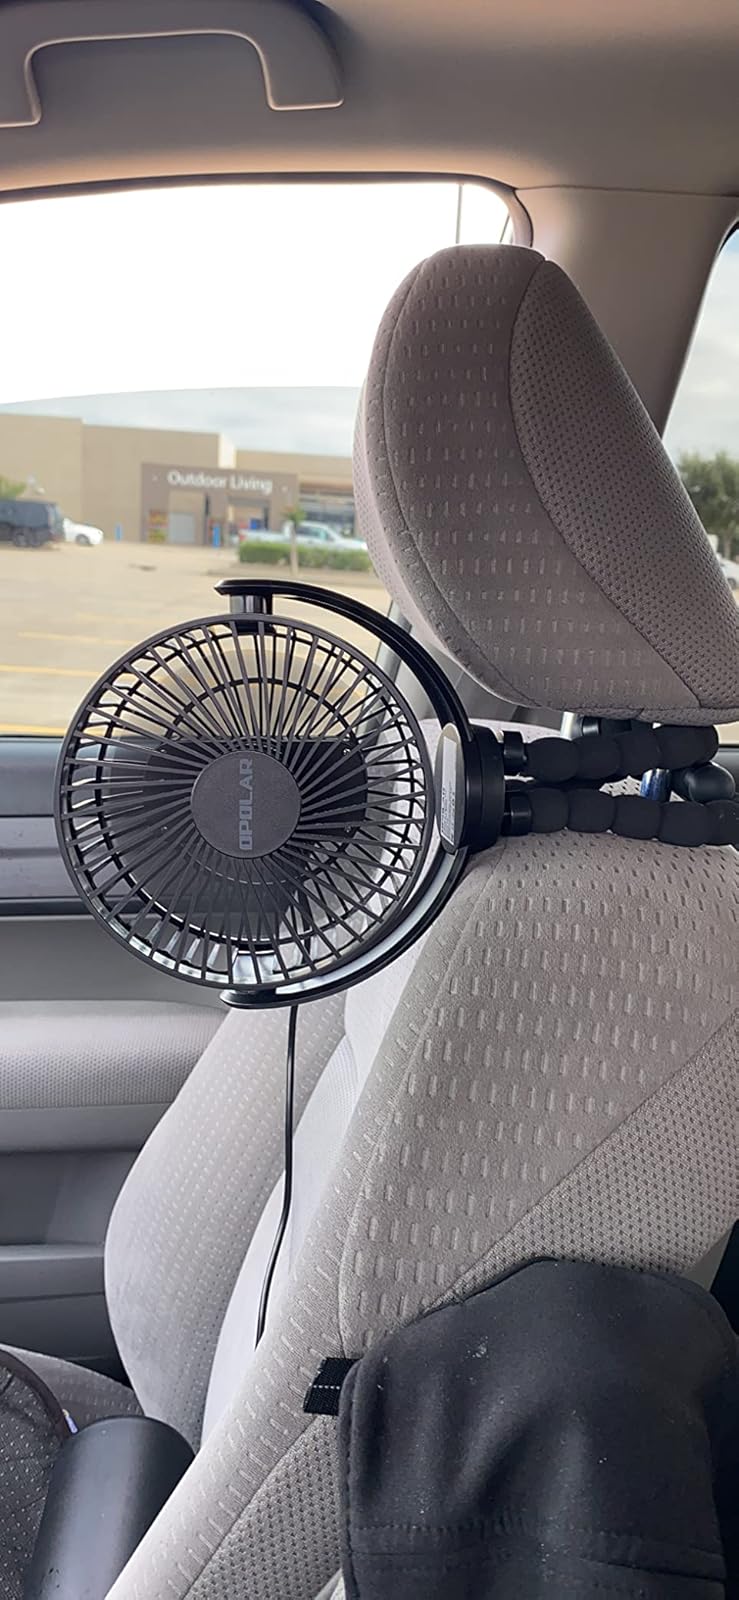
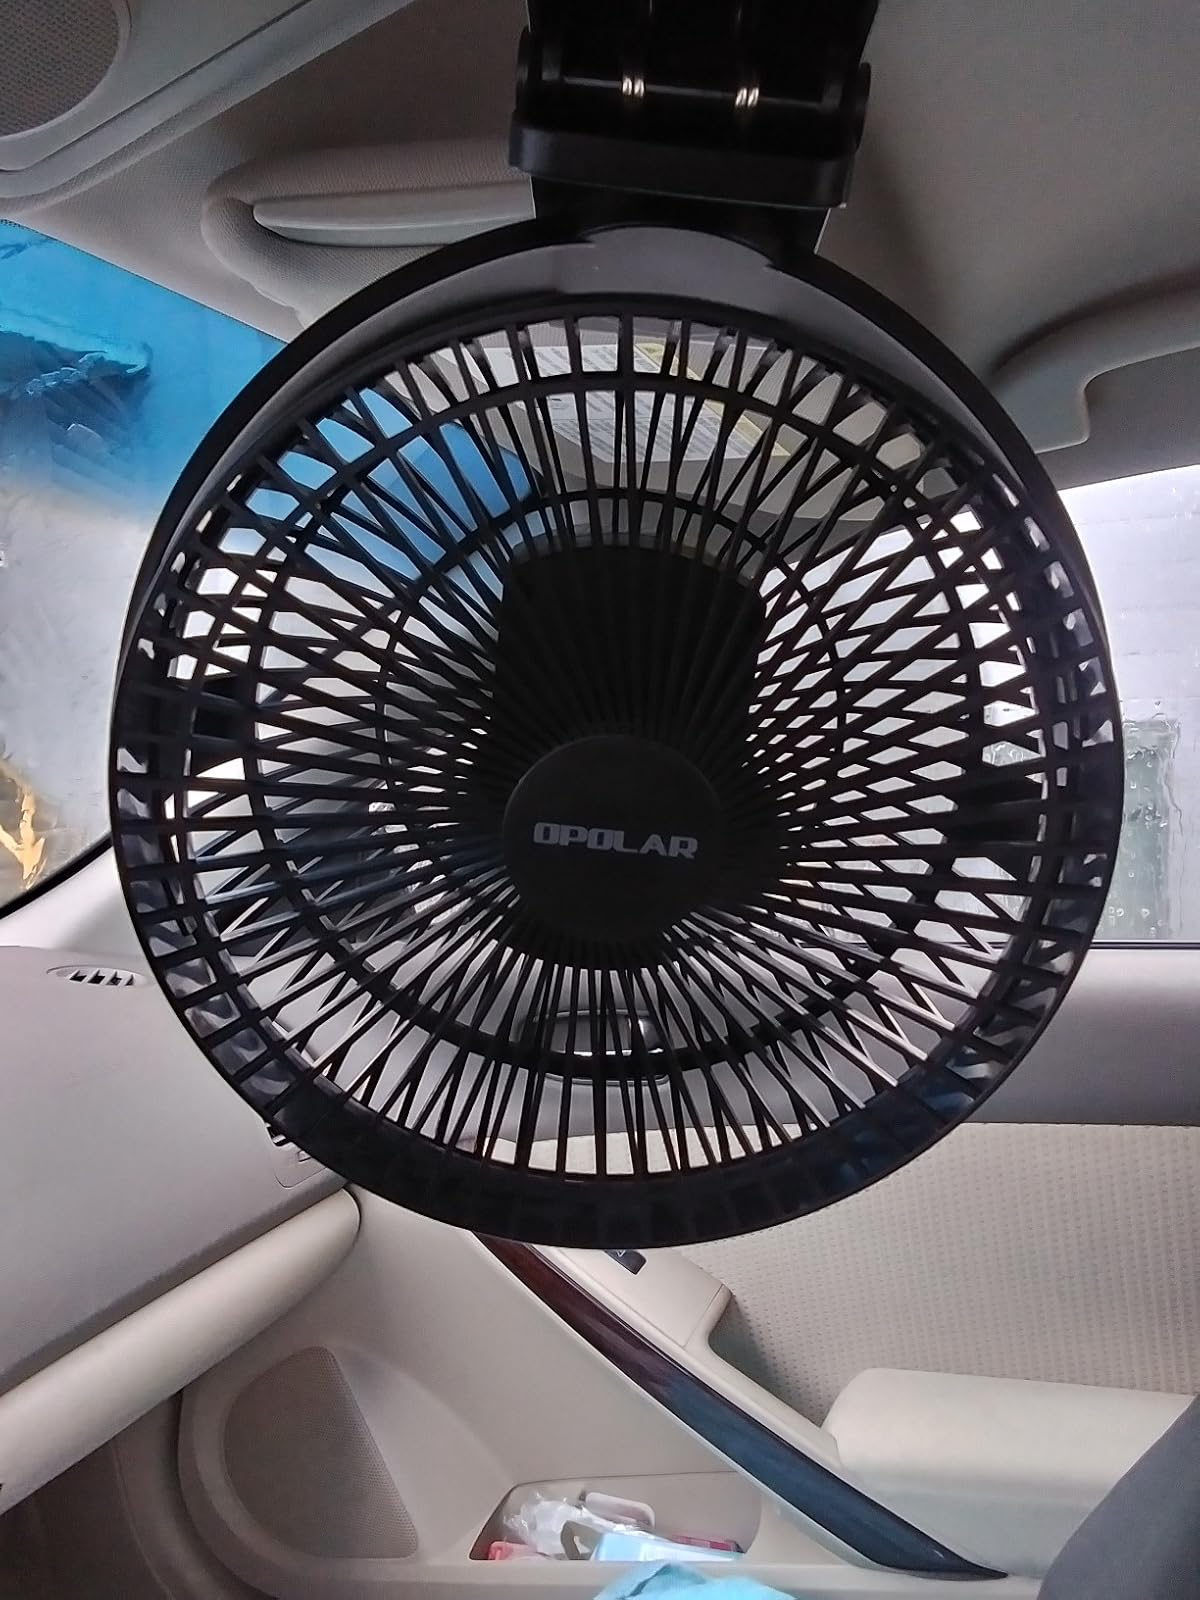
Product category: fan
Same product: no